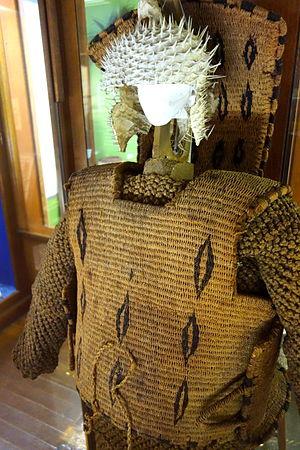
Armure et heaume, îles Gilbert (actuelle République des Kiribati), fin des années 1800, fibre de coco tissée, peau de blowfish (poisson du genre Diodon parfois dit ""poisson-hérisson""). Fairbanks Museum and Planetarium, à St. Johnsbury, dans le Vermont, aux Etats-Unis. Les photographies étaient autorisées sans restriction dans le musée."
Habitées depuis environ deux mille ans, peut-être davantage, par un peuple micronésien, parlant une seule et même langue, le gilbertin, avec pour auto-ethnonyme I-Tungaru, en contact épisodique avec les Samoans, les Kiribati ont été « découvertes » assez tardivement par les explorateurs européens et de façon exhaustive seulement au tout début du XIXᵉ siècle. Ces îles étaient occupées depuis au moins deux mille ans, sans doute davantage, par une population océanienne, porteuse d'une civilisation Lapita tardive et qui provenait sans doute du sud-est des Salomon ou du nord de Vanuatu. Dès le début de leur occupation, les Gilbertins doivent faire face aux conditions géographiques difficiles et développent comme les habitants des Carolines et des îles Marshall, des techniques de navigation très particulières. Ils restent en contact, au moins épisodique, avec leurs voisins immédiats. Ils développent des formes originales de démocratie parlementaire comme celle qui était encore en vigueur à Tabiteuea au début du XXᵉ siècle et au contact des Européens des chefferies mais uniquement dans le nord des Gilbert.